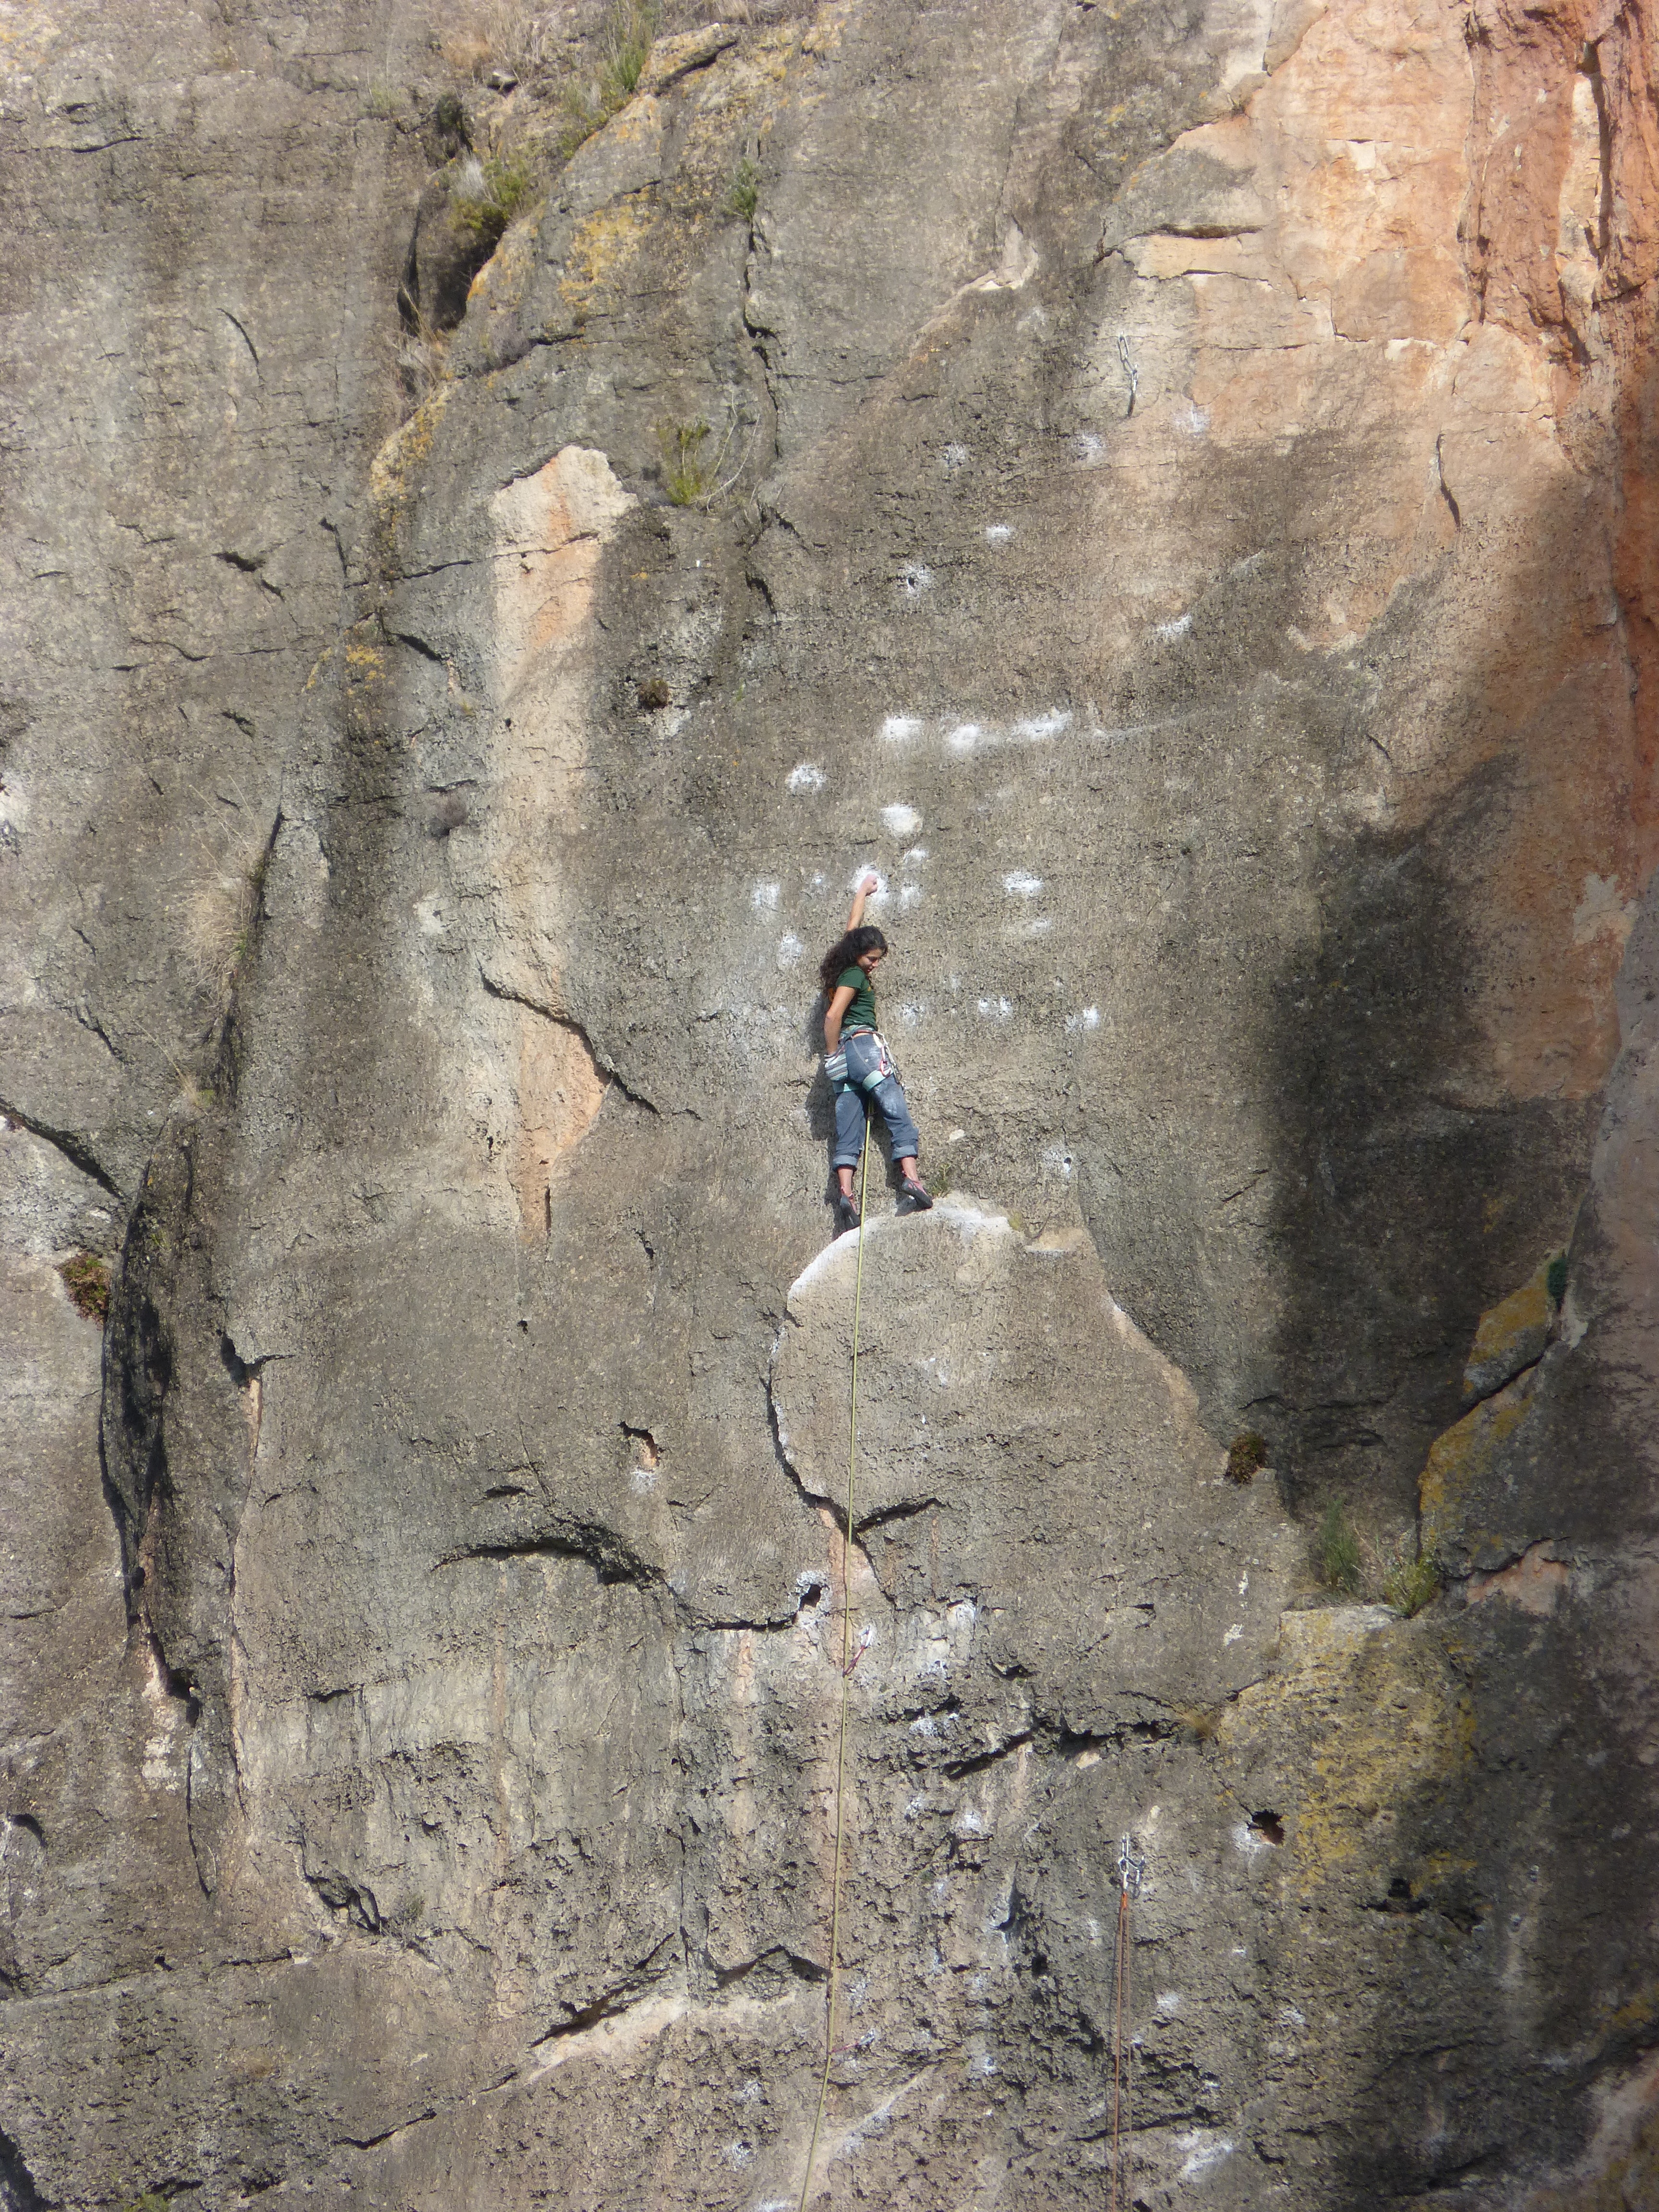
rock, adventure, recreation, formation, climbing, rock climbing, climber, extreme sport, rock wall, geology, sports, wadi, siurana, escalation, scalar, outdoor recreation, individual sports, sport climbing, free solo climbing